Johann Rudolf Engau

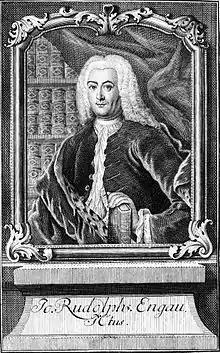
Official portrait of Johann-Rudolph-Engau

Engau was born in Erfurt. He entered the University of Jena in 1726, and earned a doctorate of law from there in 1734. In 1738 he became extraordinary professor at Jena, and in 1740 became full professor as well as assessor for the magistrates' court ("Schöffenstuhl").